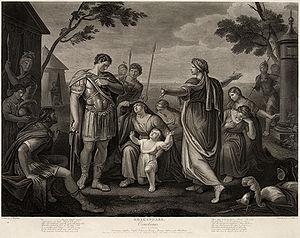
La Boydell Shakespeare Gallery est une entreprise éditoriale et une galerie d'art fondée en novembre 1786 par le graveur et marchand d'estampes John Boydell qui souhaitait développer une école anglaise de peinture d'histoire. Boydell avait entrepris de produire une édition illustrée des œuvres complètes de William Shakespeare, mais la galerie d’exposition londonienne qui exposait les projets originaux s’avéra le volet le plus populaire de toute l’entreprise.